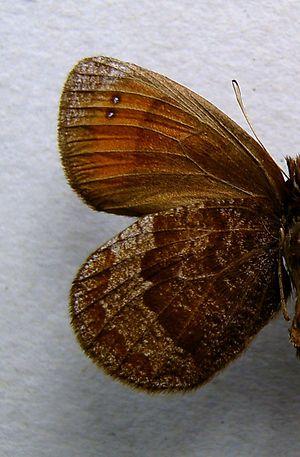
Le Moiré styrien est un lépidoptère appartenant à la famille des Nymphalidae, à la sous-famille des Satyrinae et au genre Erebia.